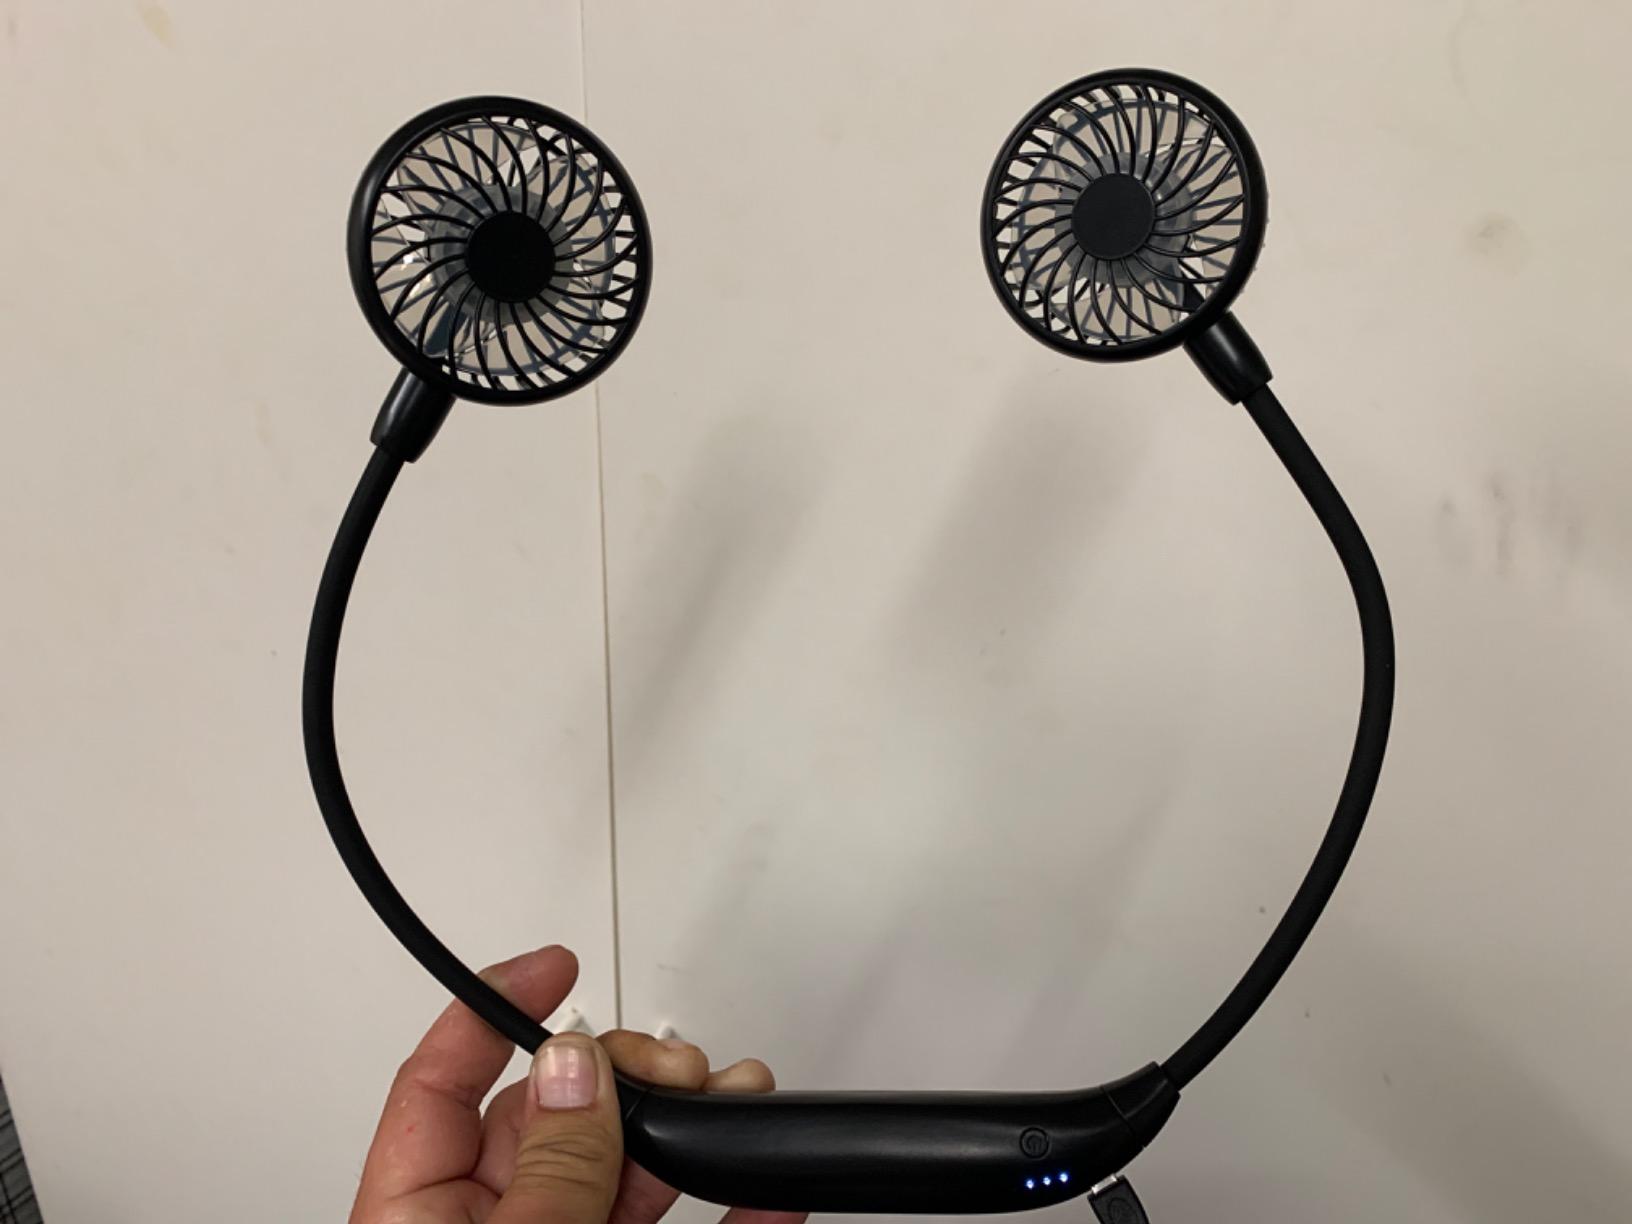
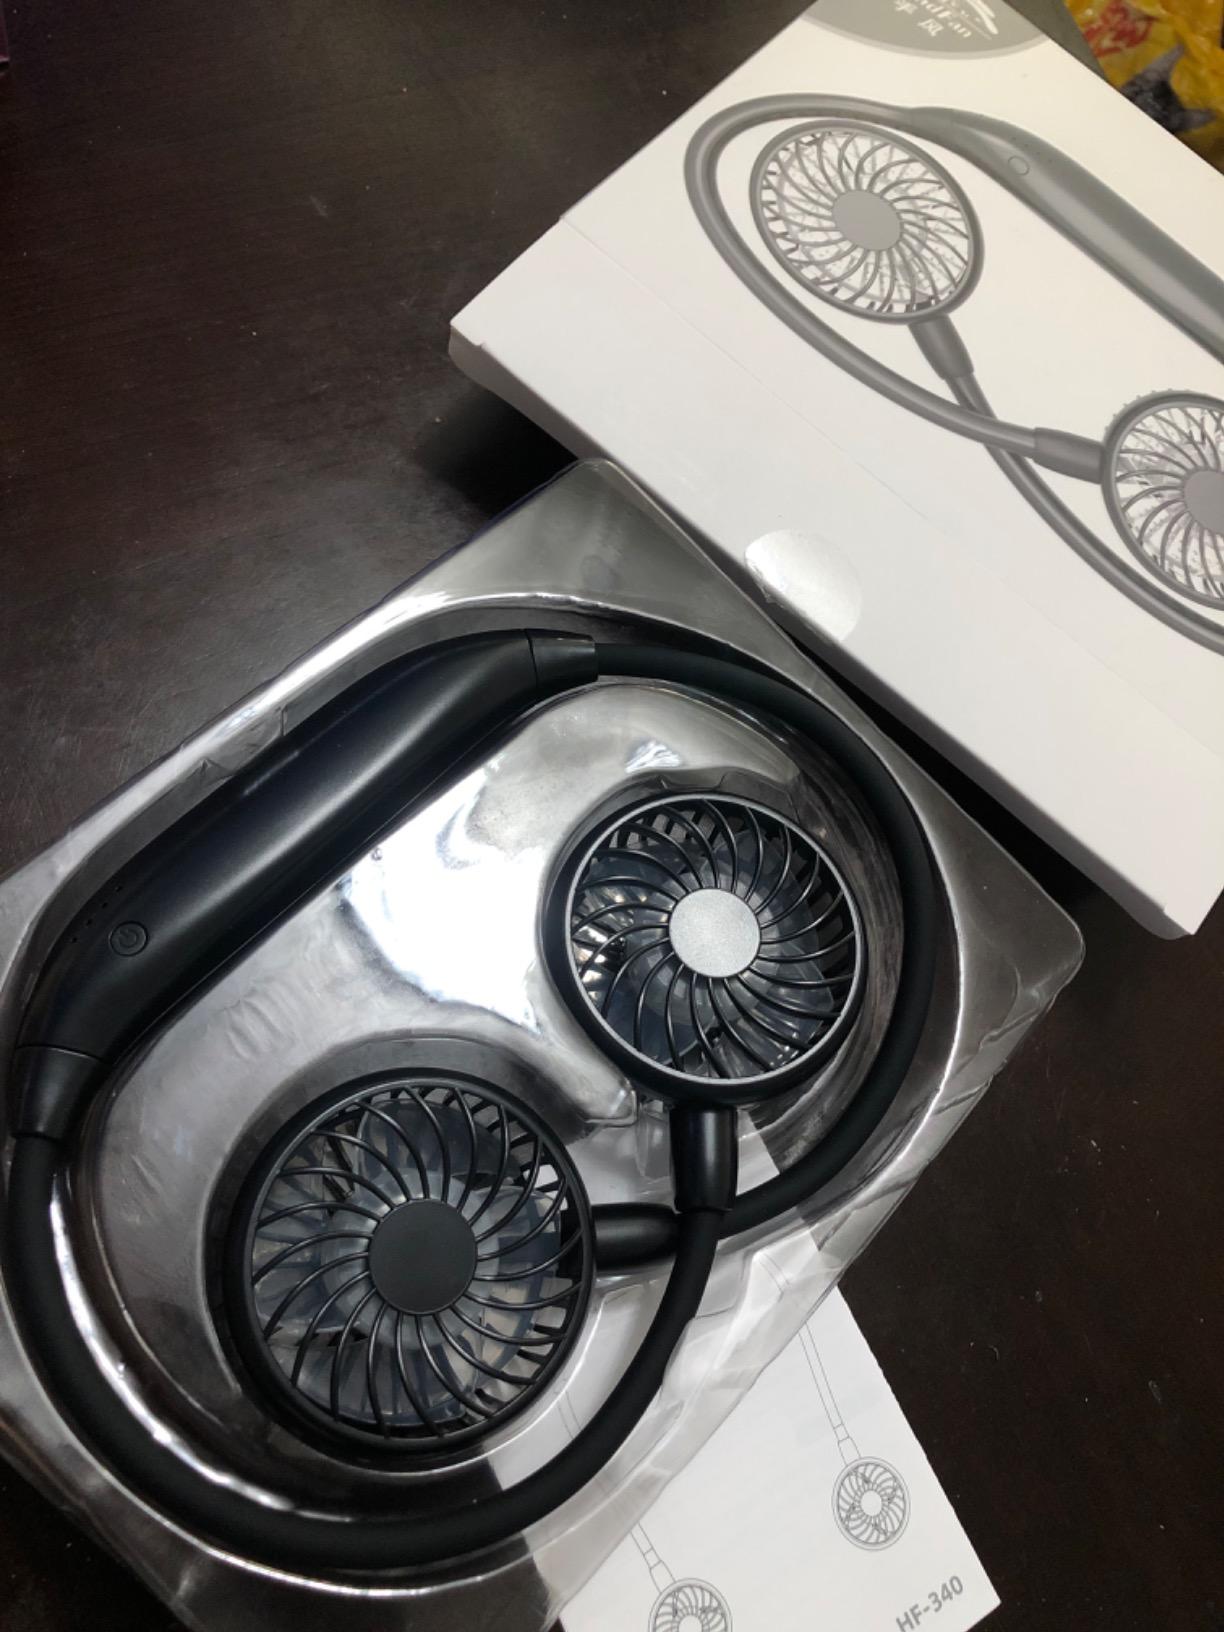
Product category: fan
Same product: yes